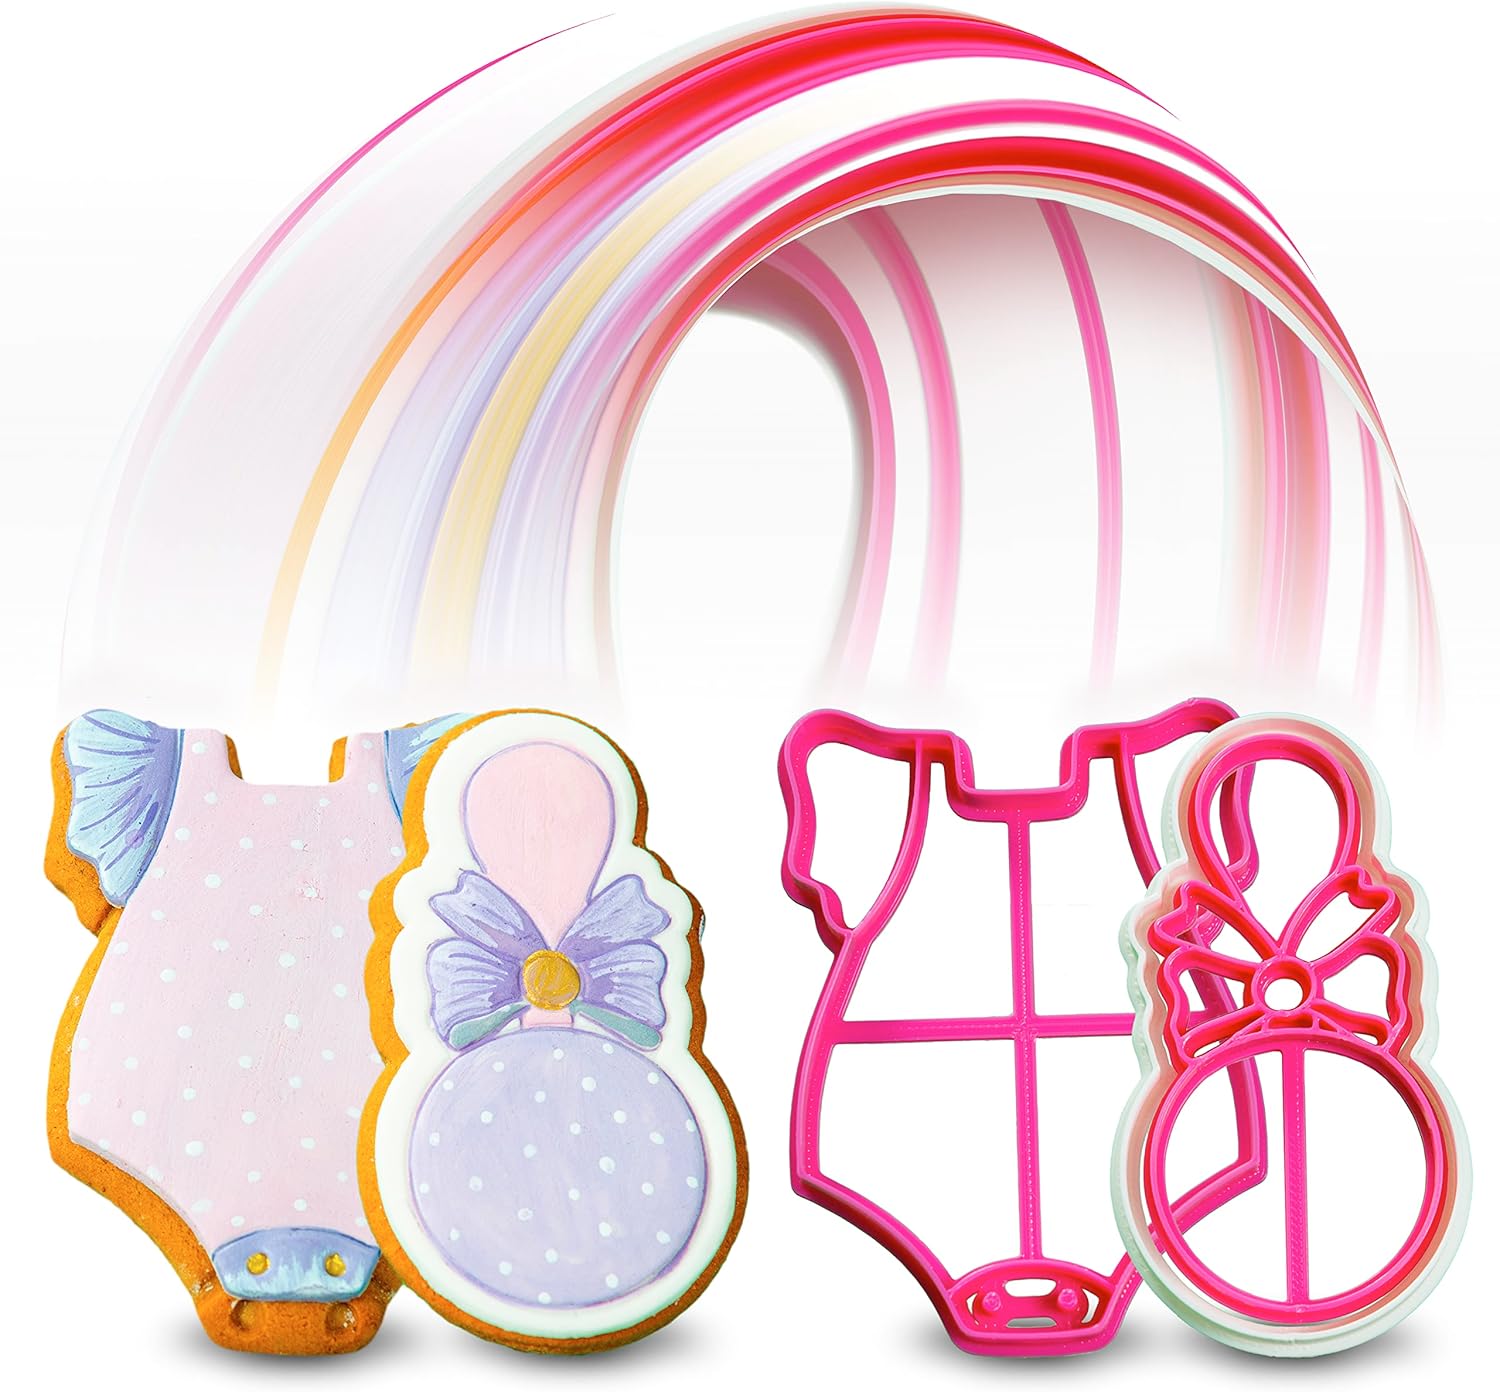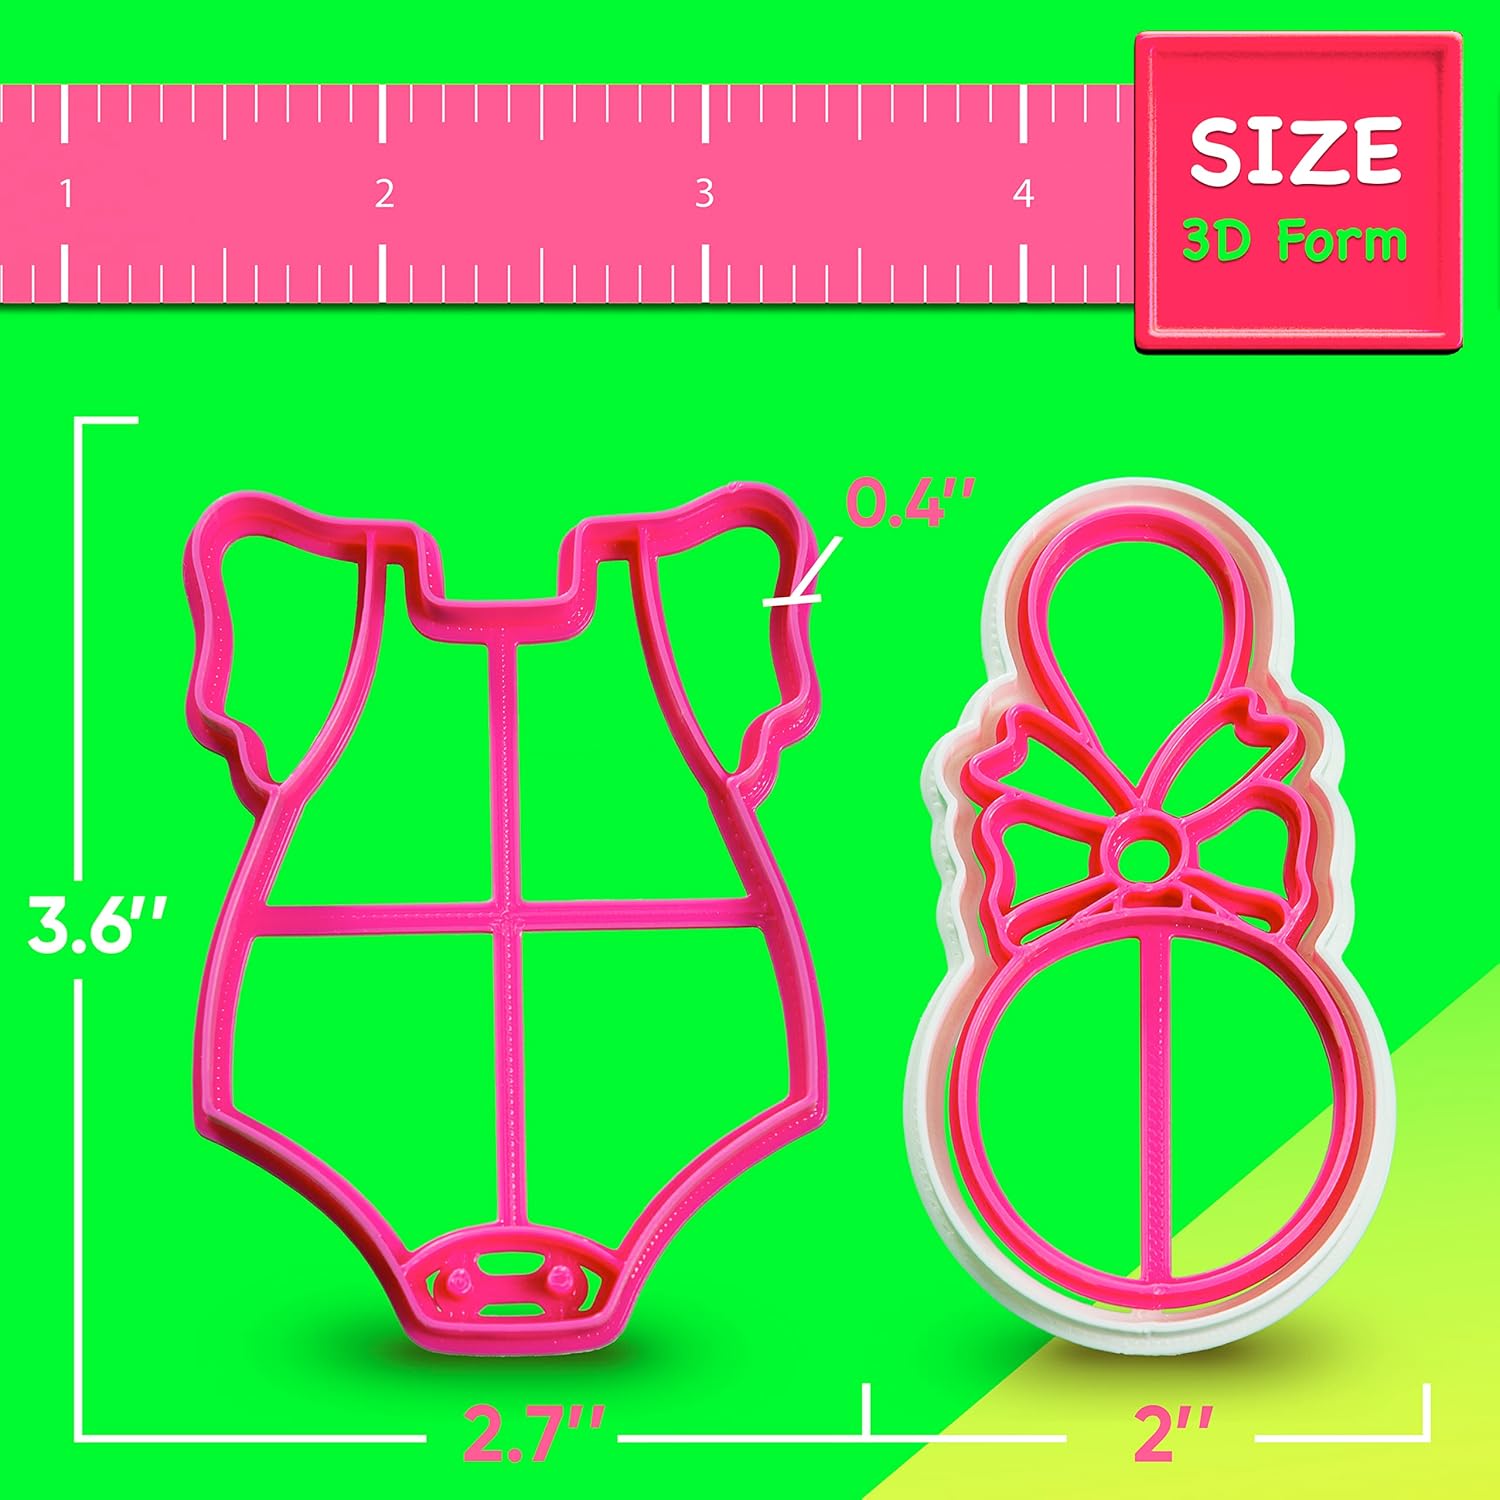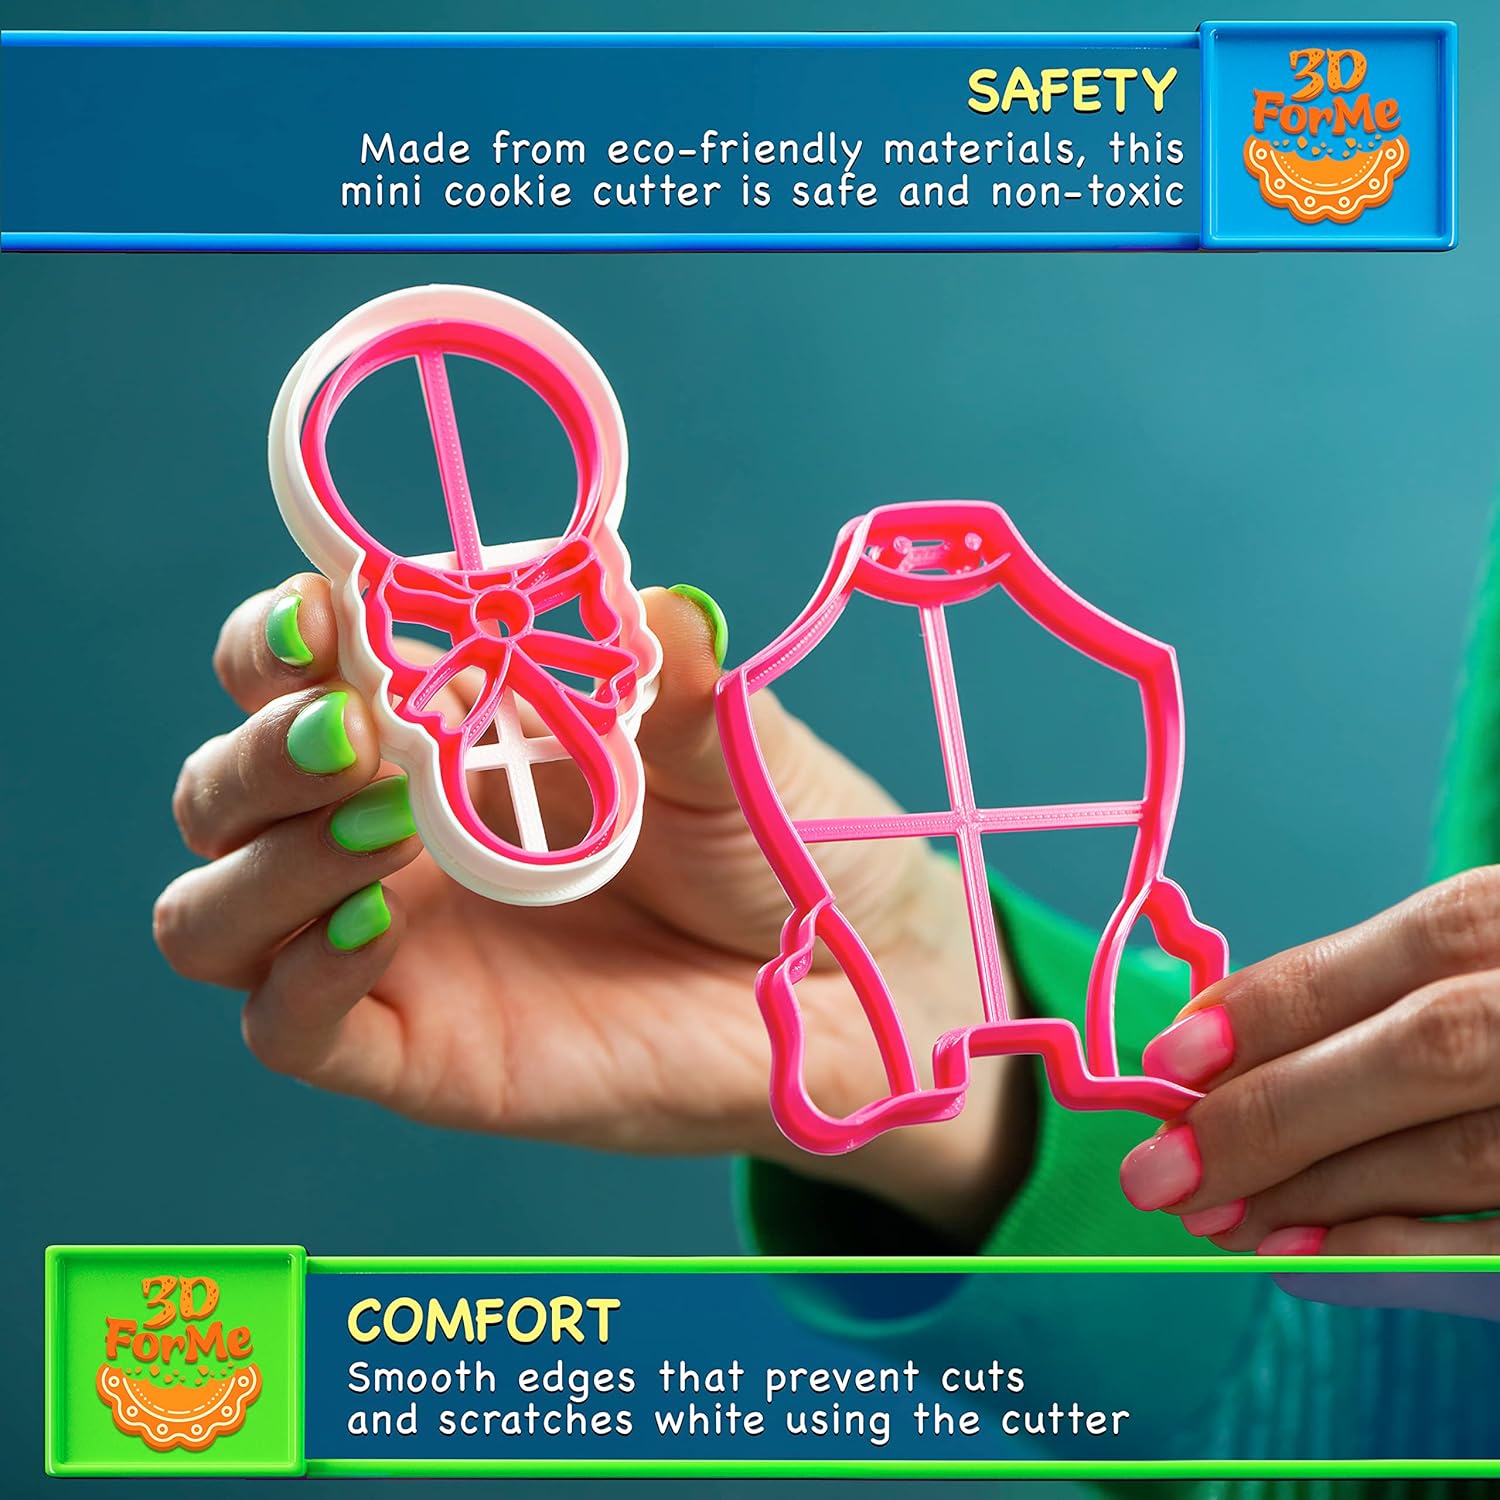
Cookie Cutter by 3DForme, Set Onesies & Rattle Cake Fondant Frame Mold for Buscuit
Category: Amazon Home
Cookie Cutters Baby Shower made of ECO plastic (PLA) The designl has additional bands against bending does not rust as metal cutters Does not bend much, unlike metal cutters for gingerbread Have a long term of use, if used as intended and not to exert great effort Safe to use. Do not have small parts. They do not have sharp corners Cutters for gingerbread can be used with children Bright appearance easy to use Cutter Easy to wash with warm water and soap Logo cookie cutter . Pamper your children with cookie cutters in the form of heroes from the popular animated series For Girl. Easy to make gingerbread cookies. Cookie cutters are easy to color. Do it with the children, they will be happy. Attention! Do not wash in a dishwasher, do not cook it, do not bake it, and do not pour boiling water over it. Loses shape when exposed to 113 Degree F (40 Degree C).
Features: Impress Your Guests - Make your next celebration even more special with these fun and unique gingerbread cookie cutters. Perfect for any occasion, from holiday parties to family gatherings, these plunger cutters will help you create cookies that are sure to impress your guests. Whether you're an experienced baker or just starting out, these cutters are a must-have for any kitchen. | Get Creative - Take your baking to the next level with these high-quality plastic cookie cutters. With their bright and colorful appearance, they're perfect for creating unique and eye-catching treats that will delight your family and friends. Whether you're preparing for a special occasion or just baking for fun, these stamps will help you unleash your creativity and make your desserts stand out. | Durable and Easy to Clean - Made from high-quality, food-grade plastic, these cutters are built to last. Unlike metal cutters, they won't rust or corrode over time, ensuring that you can use them again and again. And when you're done baking, they're easy to clean and maintain, making them a convenient addition to any baker's toolkit. | Long-Lasting Design - These stamping cookie cutters are crafted with longevity in mind, so you can enjoy them for years to come. Made from high-quality, food-grade materials, they're perfect for making biscuits, cookies, and other tasty snacks. And with their unique cartoon-inspired shape, they're sure to add a touch of fun to any baking project. | Care Instructions - To keep your cookie cutters in top condition, avoid washing them in the dishwasher, cooking or baking with them, or exposing them to boiling water. They may lose their shape when exposed to temperatures above 113°F (40°C).